Just Say Yes (Ted)

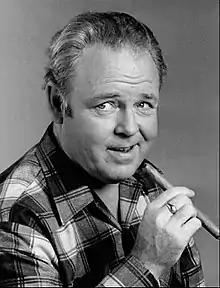
Scott Grimes was told to impersonate the mannerisms of Carol O'Connor in his audition.

Actors Giorgia Whigham and Max Burkholder auditioned for the series by sending tapes. Both actors were given the roles after their first audition. Burkholder called MacFarlane "very good at making sure you know that you got it", noting the "reassuring" environment during his audition. Alanna Ubach also sent in tapes for her audition, but was asked to do "chemistry reads" with Scott Grimes, after which they were not told if they got the part.